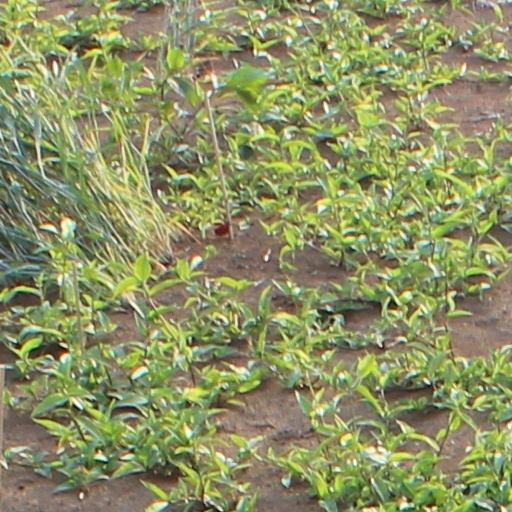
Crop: wheat